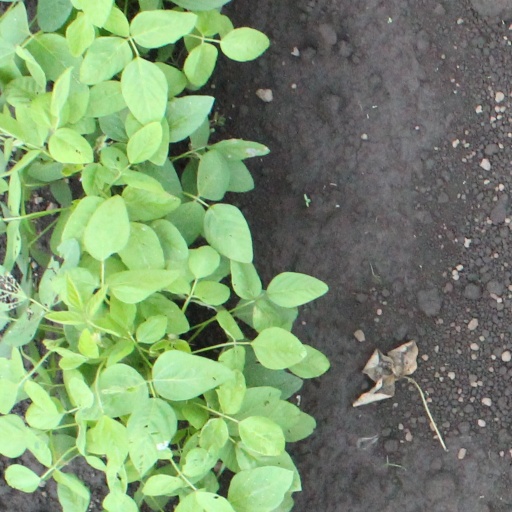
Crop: soybean